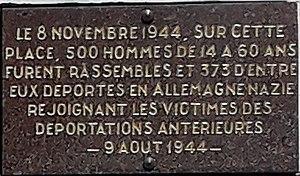
Moyenmoutier est une commune française située dans le département des Vosges, en région Grand Est.